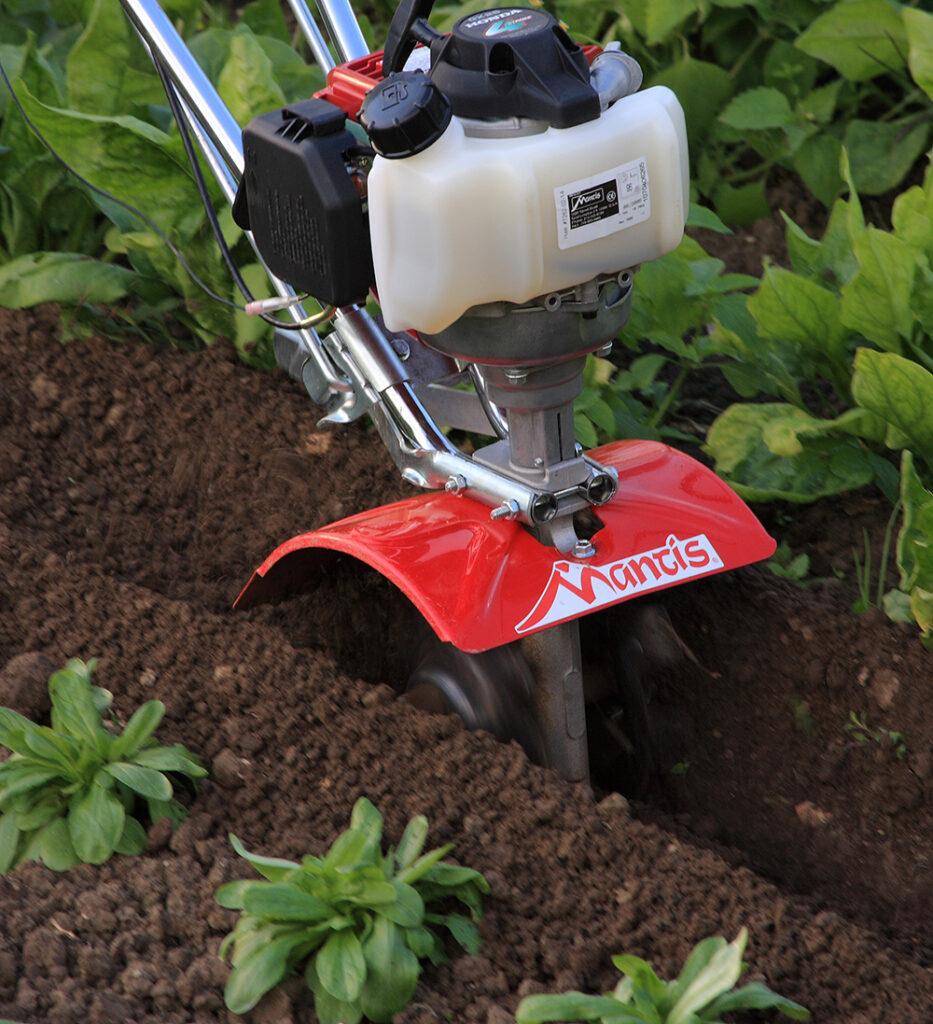
Mashine maalumu iliyo katika eneo la wazi mfano wa shamba au bustani, iliyozungukwa na uoto wa asili kama vile mbogamboga, ikiashiria ni mashine itumikayo kwa ajili ya usaidizi wa shughuli za kilimo.